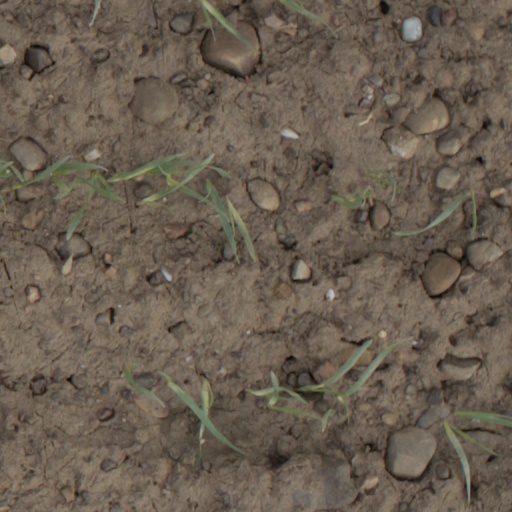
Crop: wheat